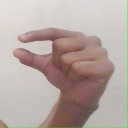
अक्षर: ग